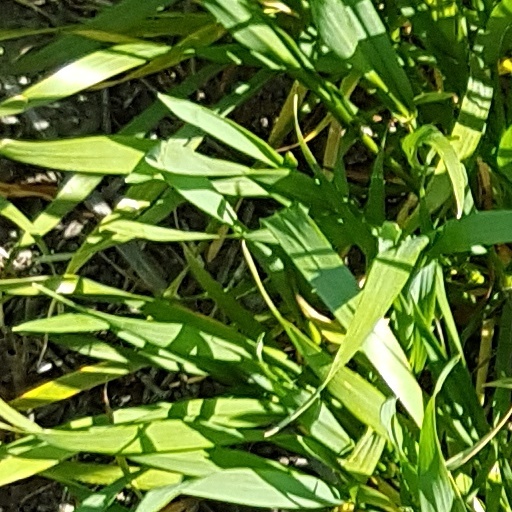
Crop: wheat